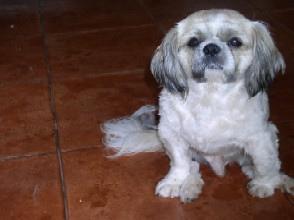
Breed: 361-n000123-Shih_Tzu